Sunbury visitor information centre

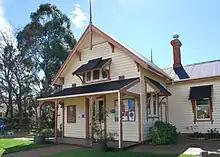
Sunbury Visitor Information Centre (The old Court of Petty Sessions)

The Sunbury visitor information centre is located at 43 Macedon St, Sunbury VIC 3429. (in The old Court of Petty Sessions).